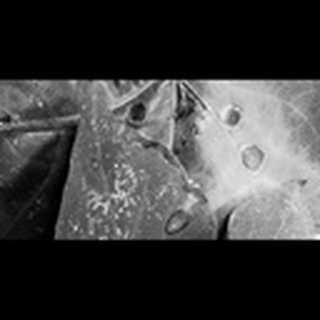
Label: cotton_target_spot